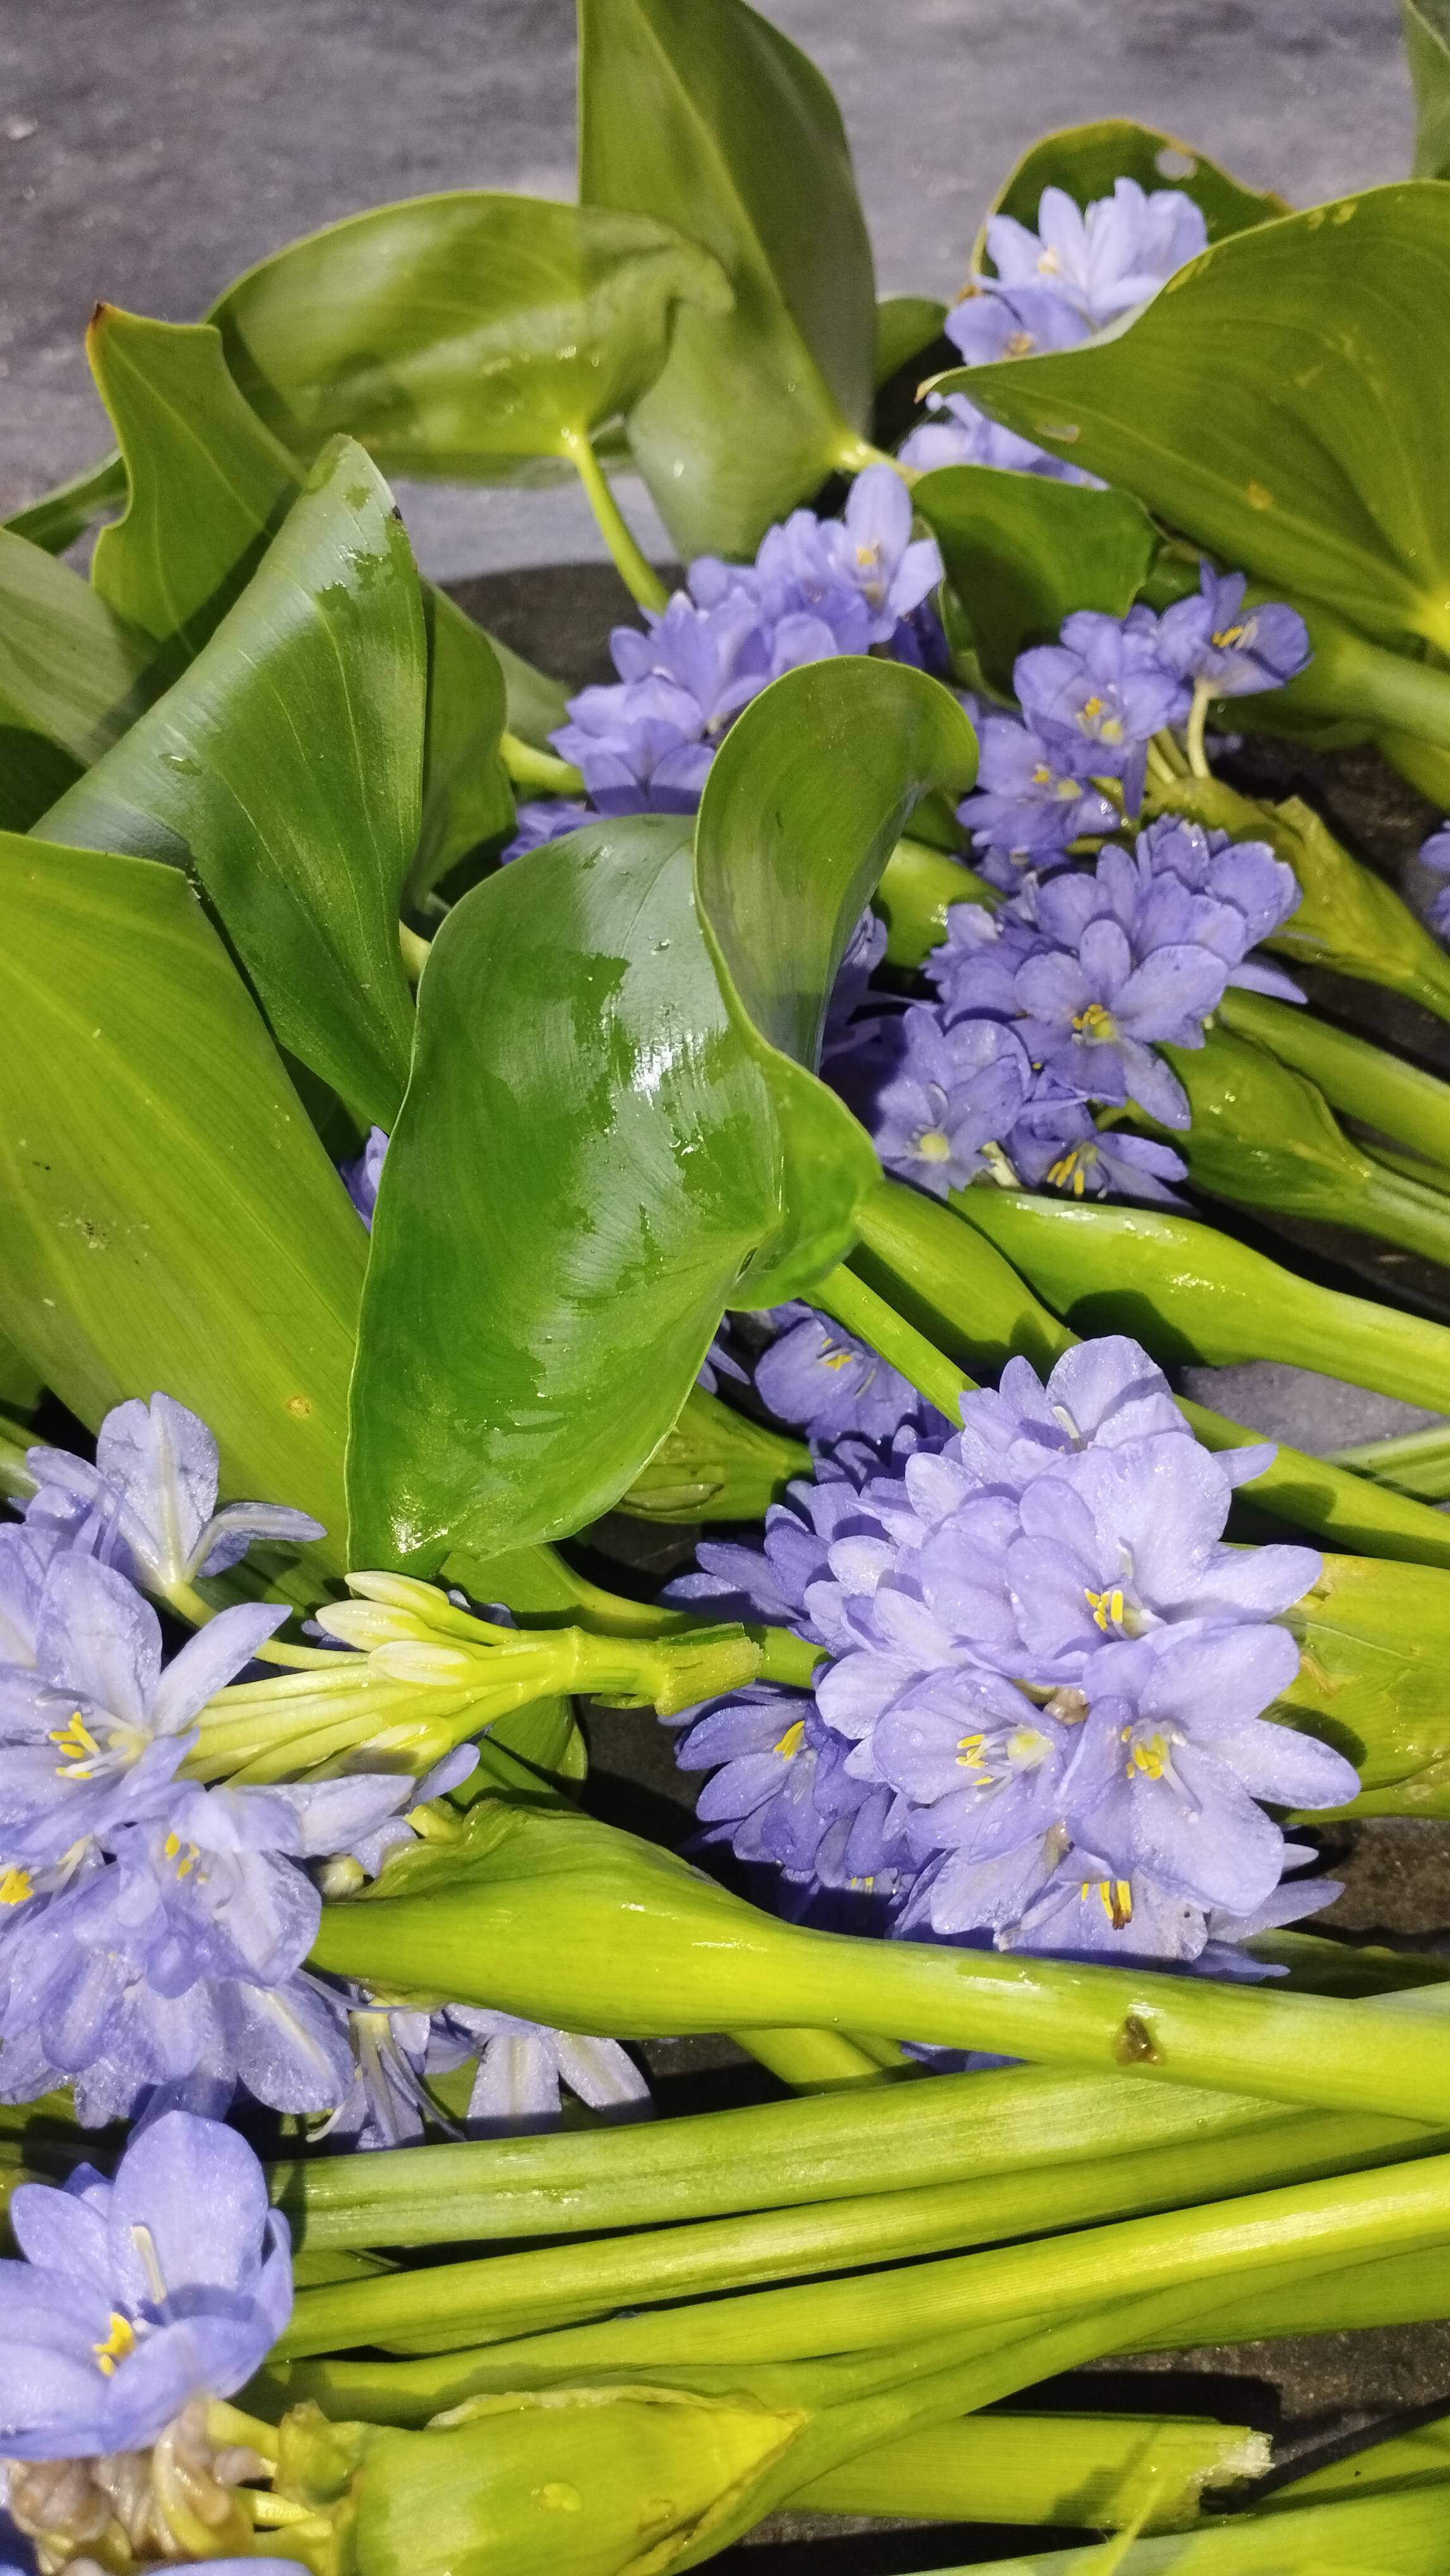
Species: Heartleaf False Pickerelweed (Monochoria korsakowii)